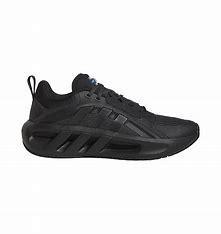
Brand: adidas
Model: Climacool Vent